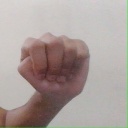
अक्षर: ठ